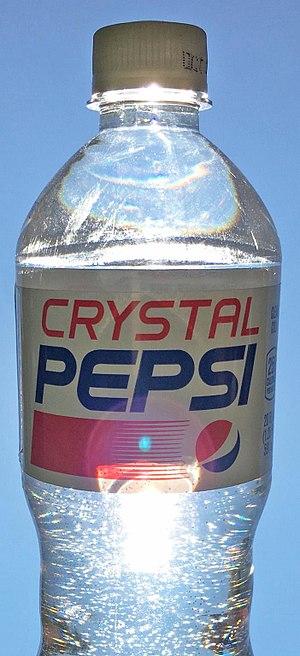
Pepsi, anciennement Pepsi-Cola, est une boisson gazeuse, créée à New Bern, État de Caroline du Nord, États-Unis. Elle est commercialisée par la société PepsiCo.